Lepidium

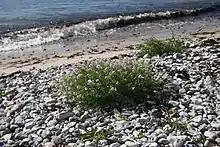
"Lepidium latifolium" on the Kattegat

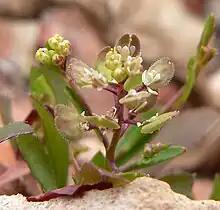
"Lepidium lasiocarpum" var. "lasiocarpum"

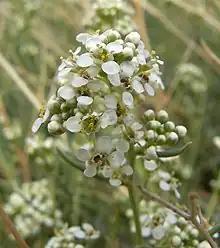
"Lepidium fremontii"

Plants of the World Online accepts 265 species in the genus. 10 species are found in California.